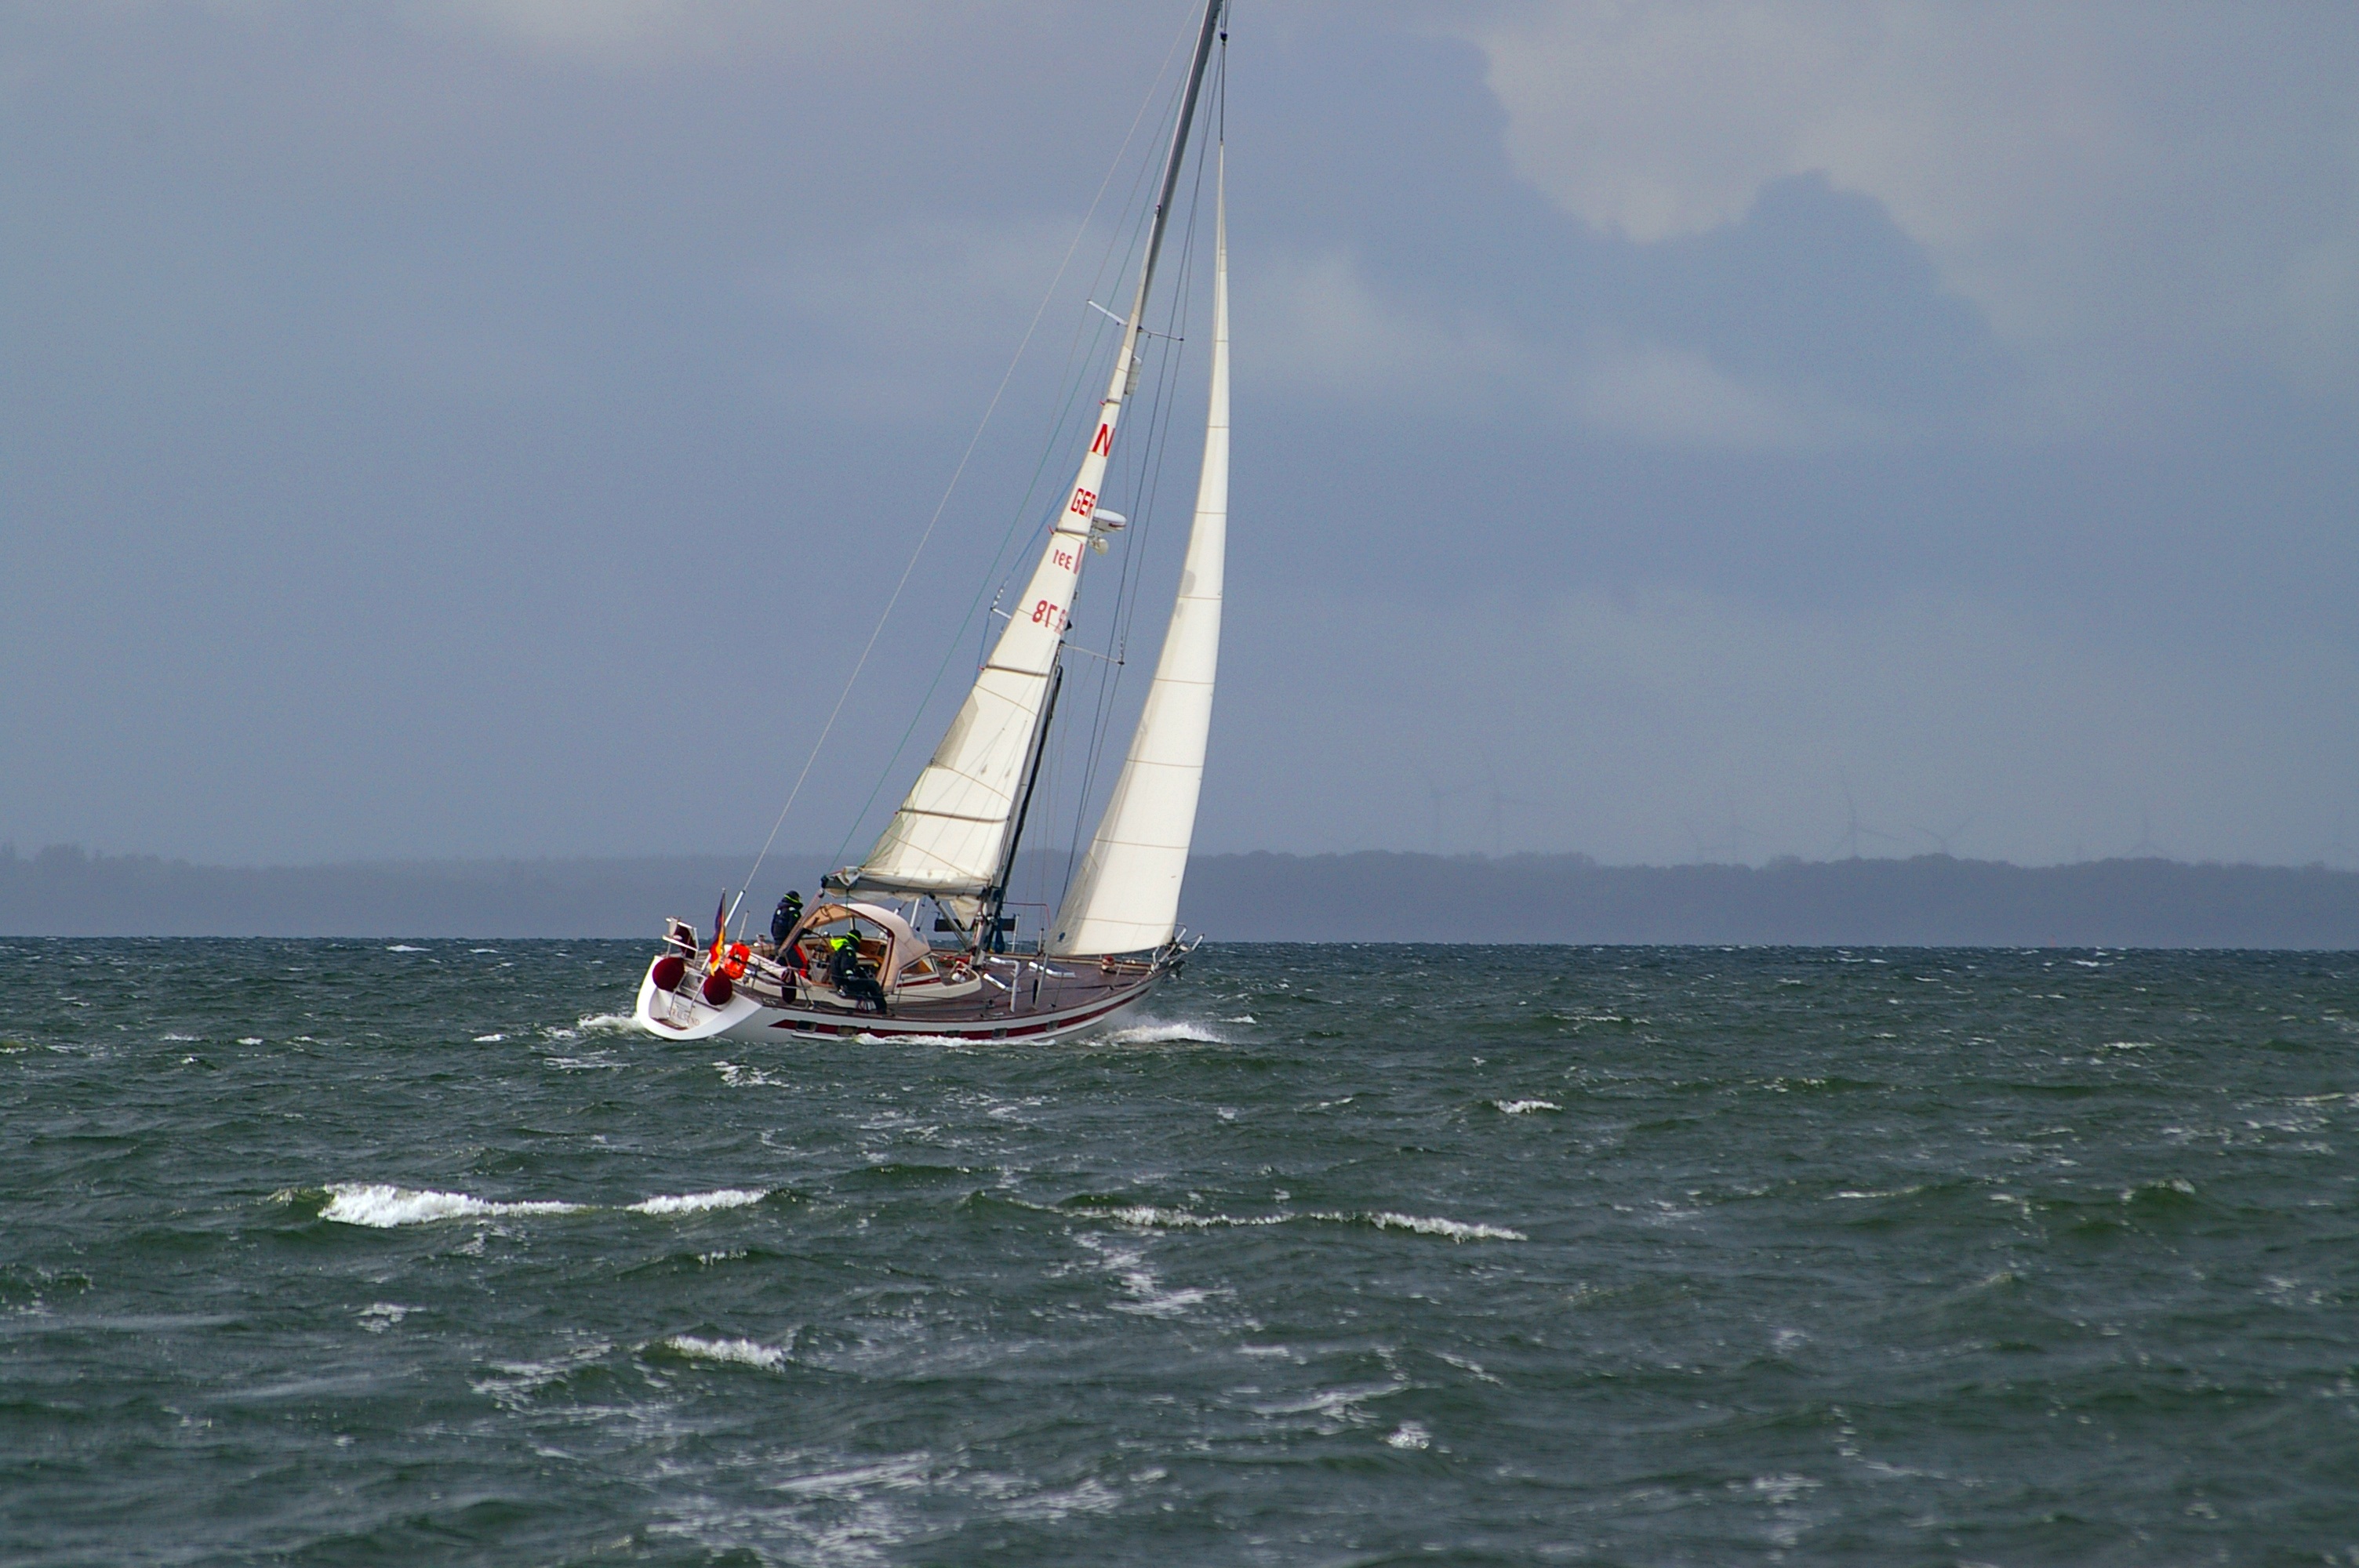
landscape, sea, coast, water, nature, sky, sun, sport, boat, rain, wave, view, wind, ship, panorama, summer, boot, idyllic, vehicle, relax, mast, sailing, yacht, weather, holiday, romantic, blue, rest, lonely, sailboat, clouds, bank, background, sports, windsurfing, vision, sail, outlook, germany, wide, angle, beautiful, sailing vessel, quiet, masts, watercraft, mood, waters, idyll, breakwater, nice weather, sailing boat, regatta, sailing ship, water sports, baltic sea, distant view, holiday destination, bodden, yacht racing, windsports, dinghy sailing, keelboat, sailboat racing, wind speed, most wind